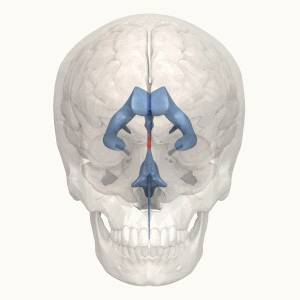
Visualisation du système ventriculaire, en particulier l'aqueduc du mésencéphale en rouge, provenant du site Anatomography. Эрзянь: Visualisation du système ventriculaire, en particulier l'aqueduc du mésencéphale en rouge, provenant du site Anatomography. Polski: Wizualizacja układu komorowego, w